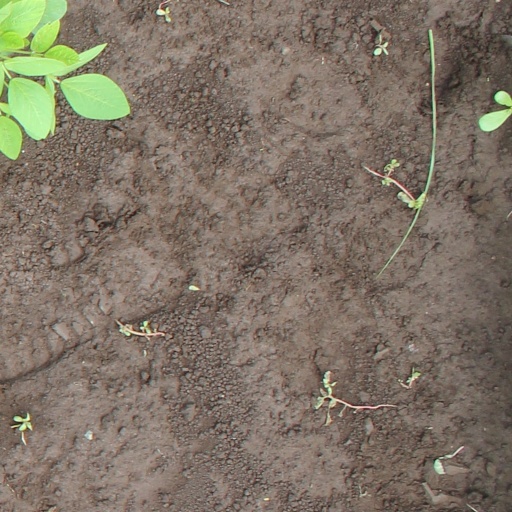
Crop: soybean